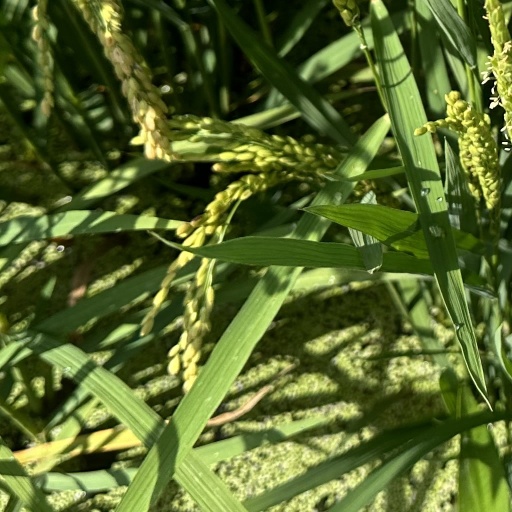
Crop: rice